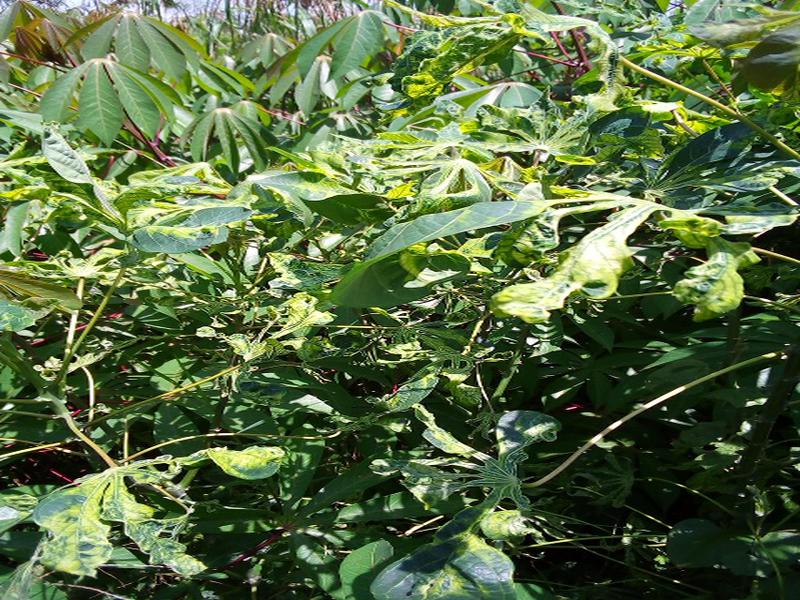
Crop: cassava
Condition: mosaic_disease